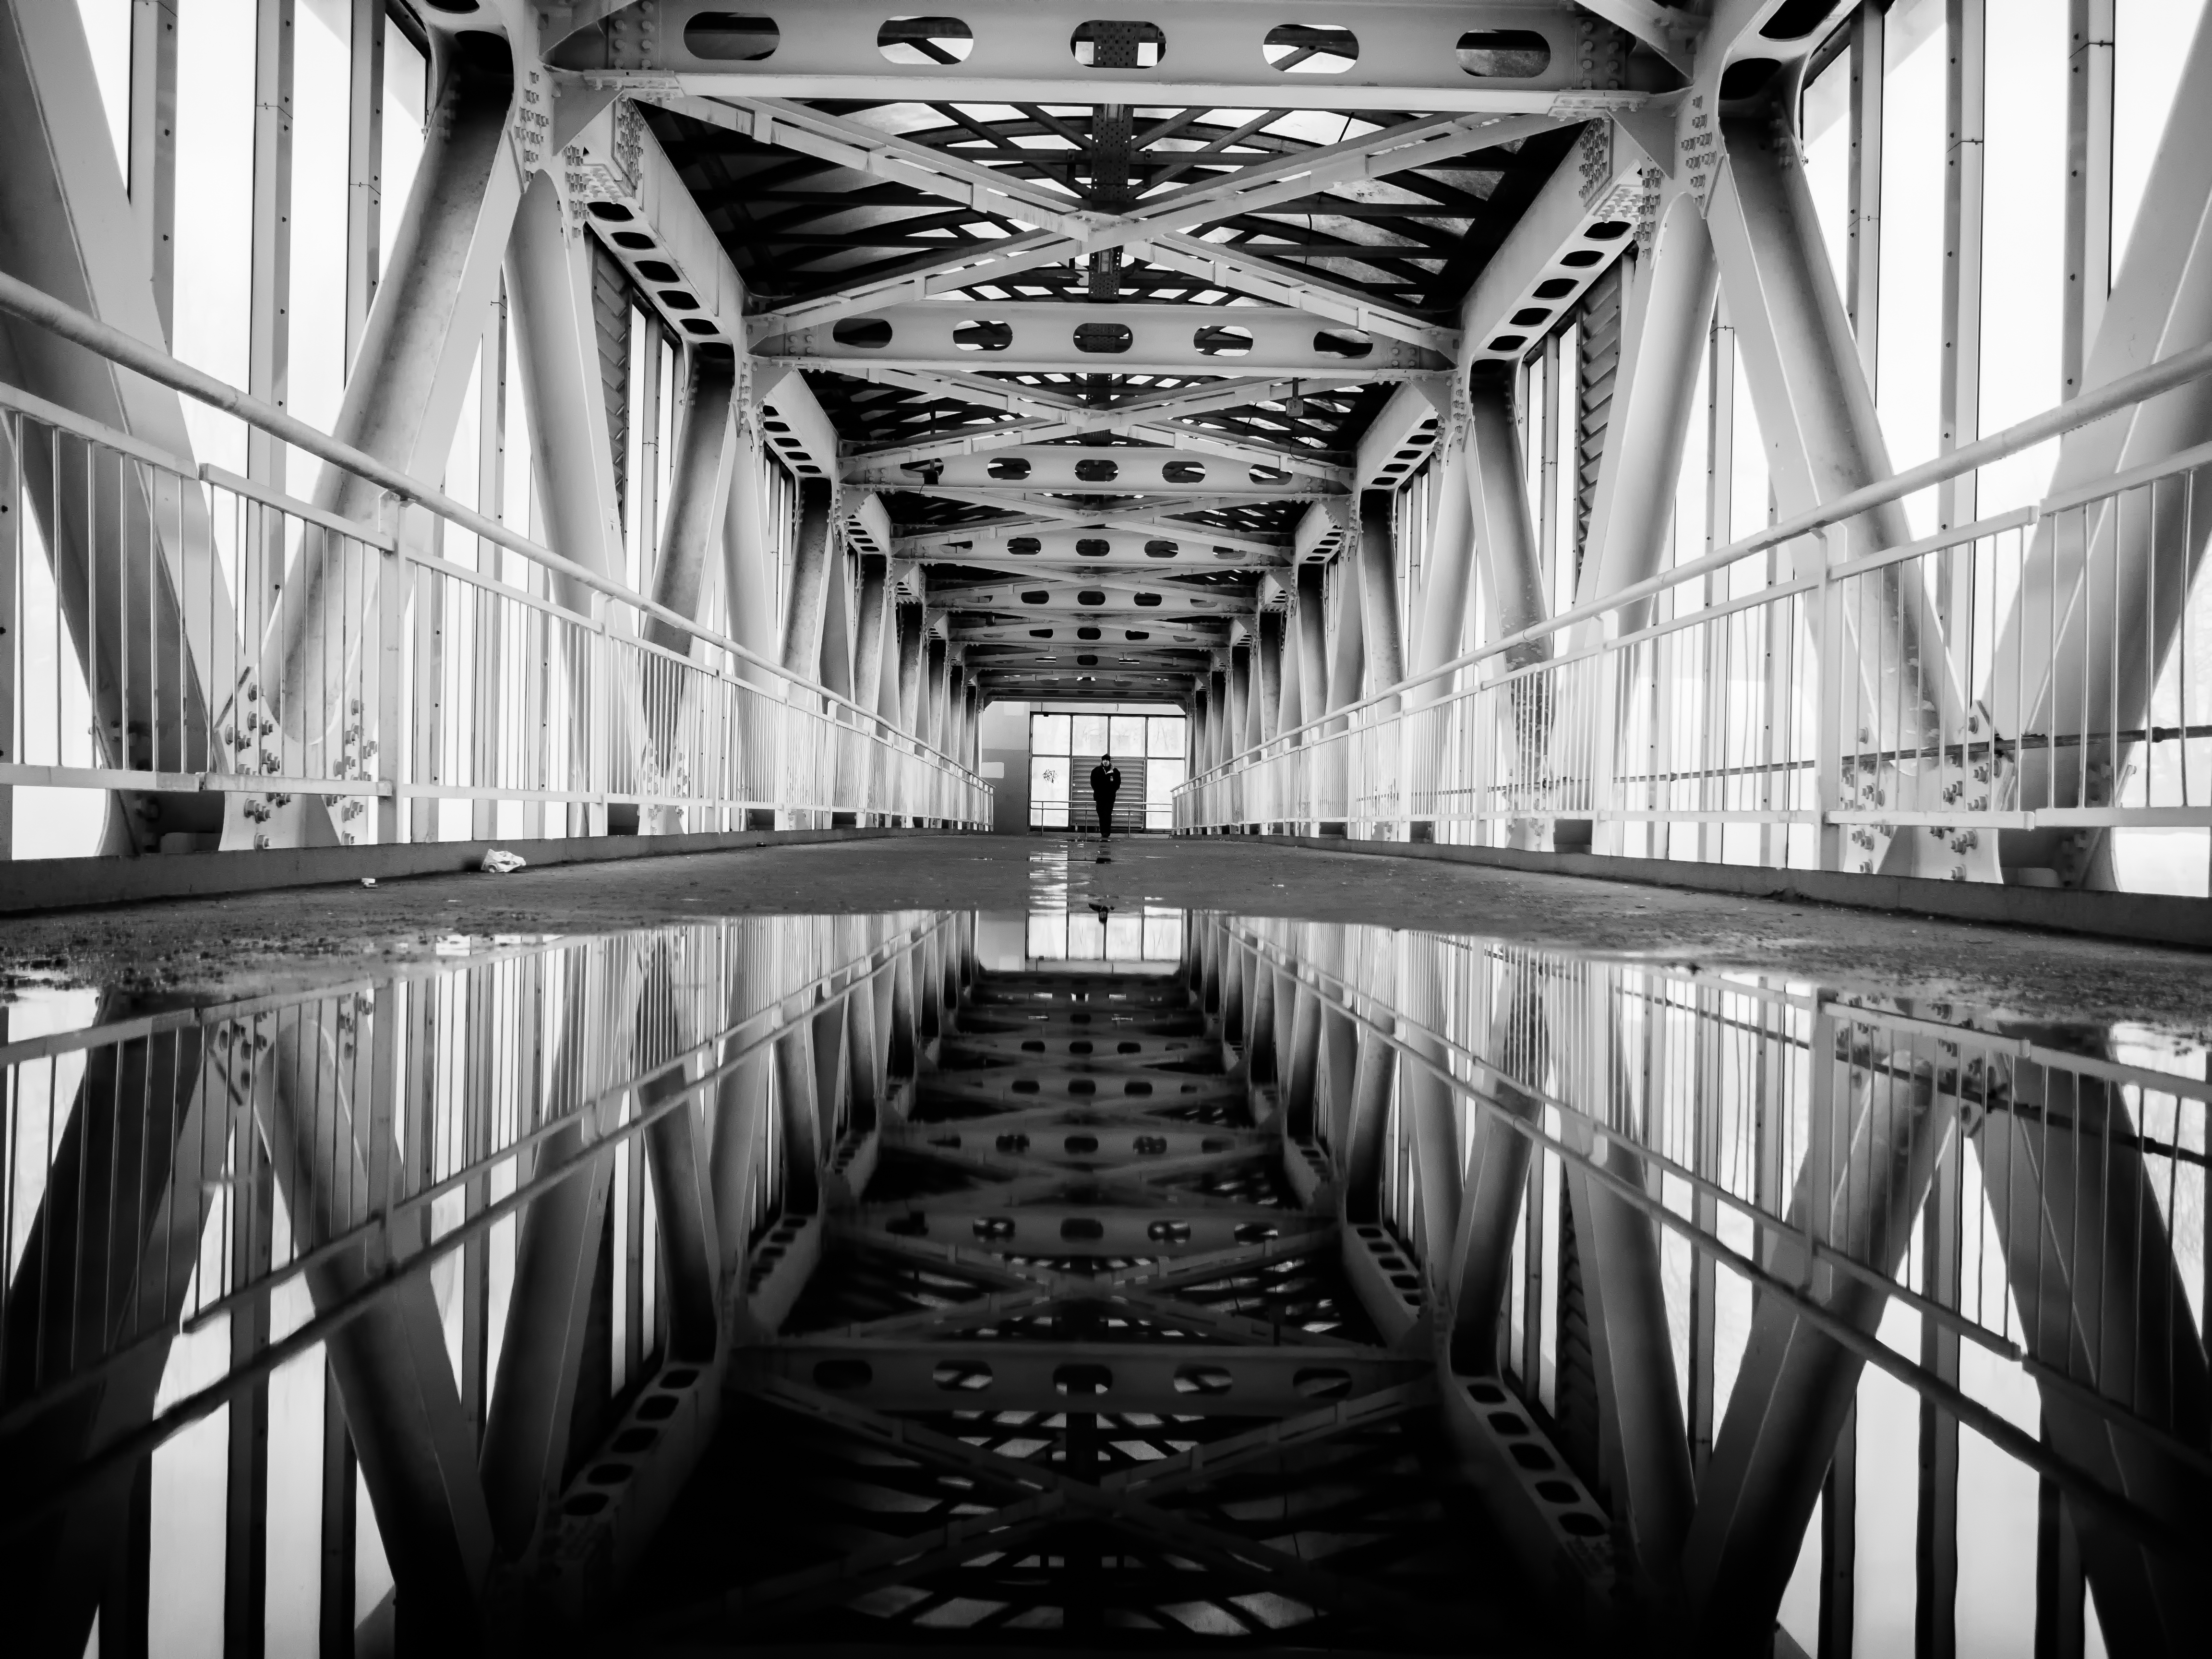
nature, black and white, white, photograph, black, photography, monochrome, monochrome photography, snapshot, architecture, aisle, symmetry